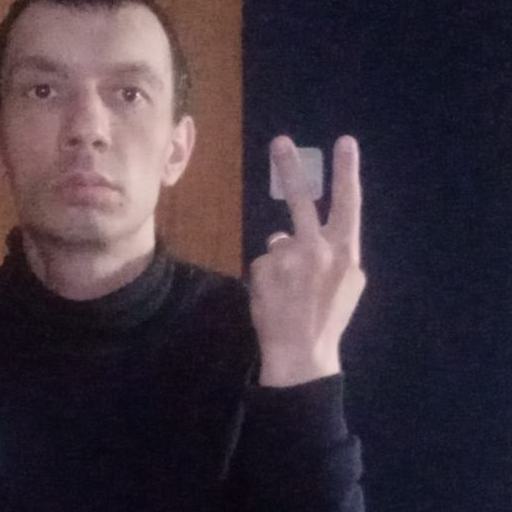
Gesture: peace_inverted